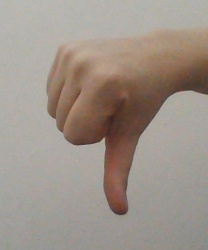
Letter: waw